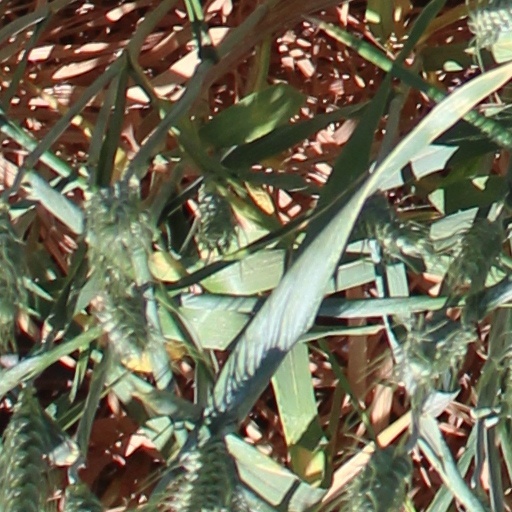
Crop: wheat